Television in North Korea

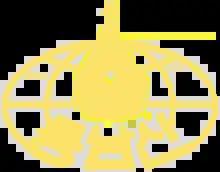
Logo of Ryongnansam Television

The channel started broadcasting on April 1, 1971, under the name "Kaesong". On October 10, 1991, that channel transitioned to color broadcasting. On 1 February 1997 (some sources say 16 February 1997), the channel was rebranded as the "Korean Educational and Cultural Network". According to the "North Korea Handbook", the rebranding was connected with the 55th anniversary of Kim Jong Il. The channel was broadcast on Channel 9 in Pyongyang from 18:00 to 22:00 on weekdays. Also in the 1990s, the television station carried out experimental broadcasting from the television tower in Kaesong on Channel 8 in the NTSC-M format, as a way to promote North Korean culture among South Korean viewers. Channel 8 was chosen to prevent the signal from being jammed by South Korean broadcasters, since in Seoul, Channels 7 and 9 were used for KBS2 and KBS1 until that country's analogue shutdown on December 31, 2012. KBS1 and KBS2 were also broadcast in the demilitarized zone on Channels 29 and 28, respectively, although their signal was jammed by the North Korean government.